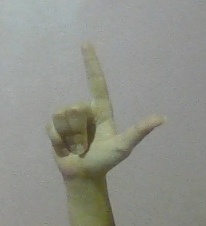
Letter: laam